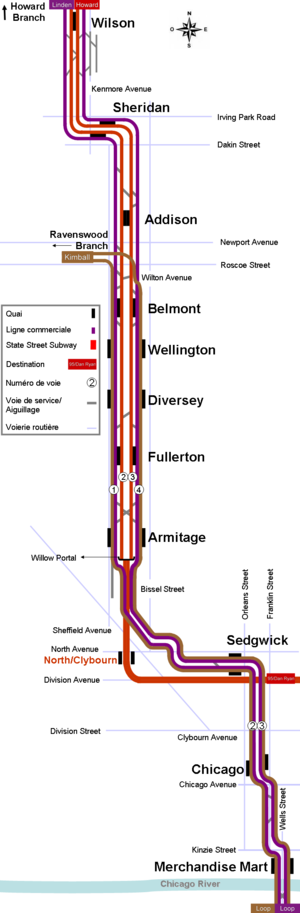
Plan des voies de la NSML
La North Side Main Line est un tronçon à quatre voies du métro de Chicago situé au nord du Loop et utilisé par les lignes brune, mauve et rouge.